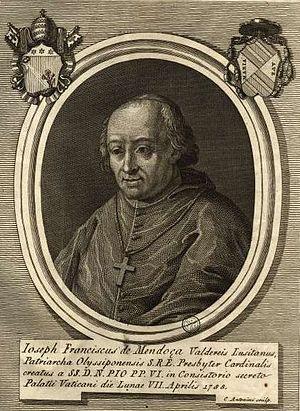
José Francisco Miguel António de Mendoça Valdereis est un cardinal portugais du XVIIIᵉ et du début du XVIIIᵉ siècle.